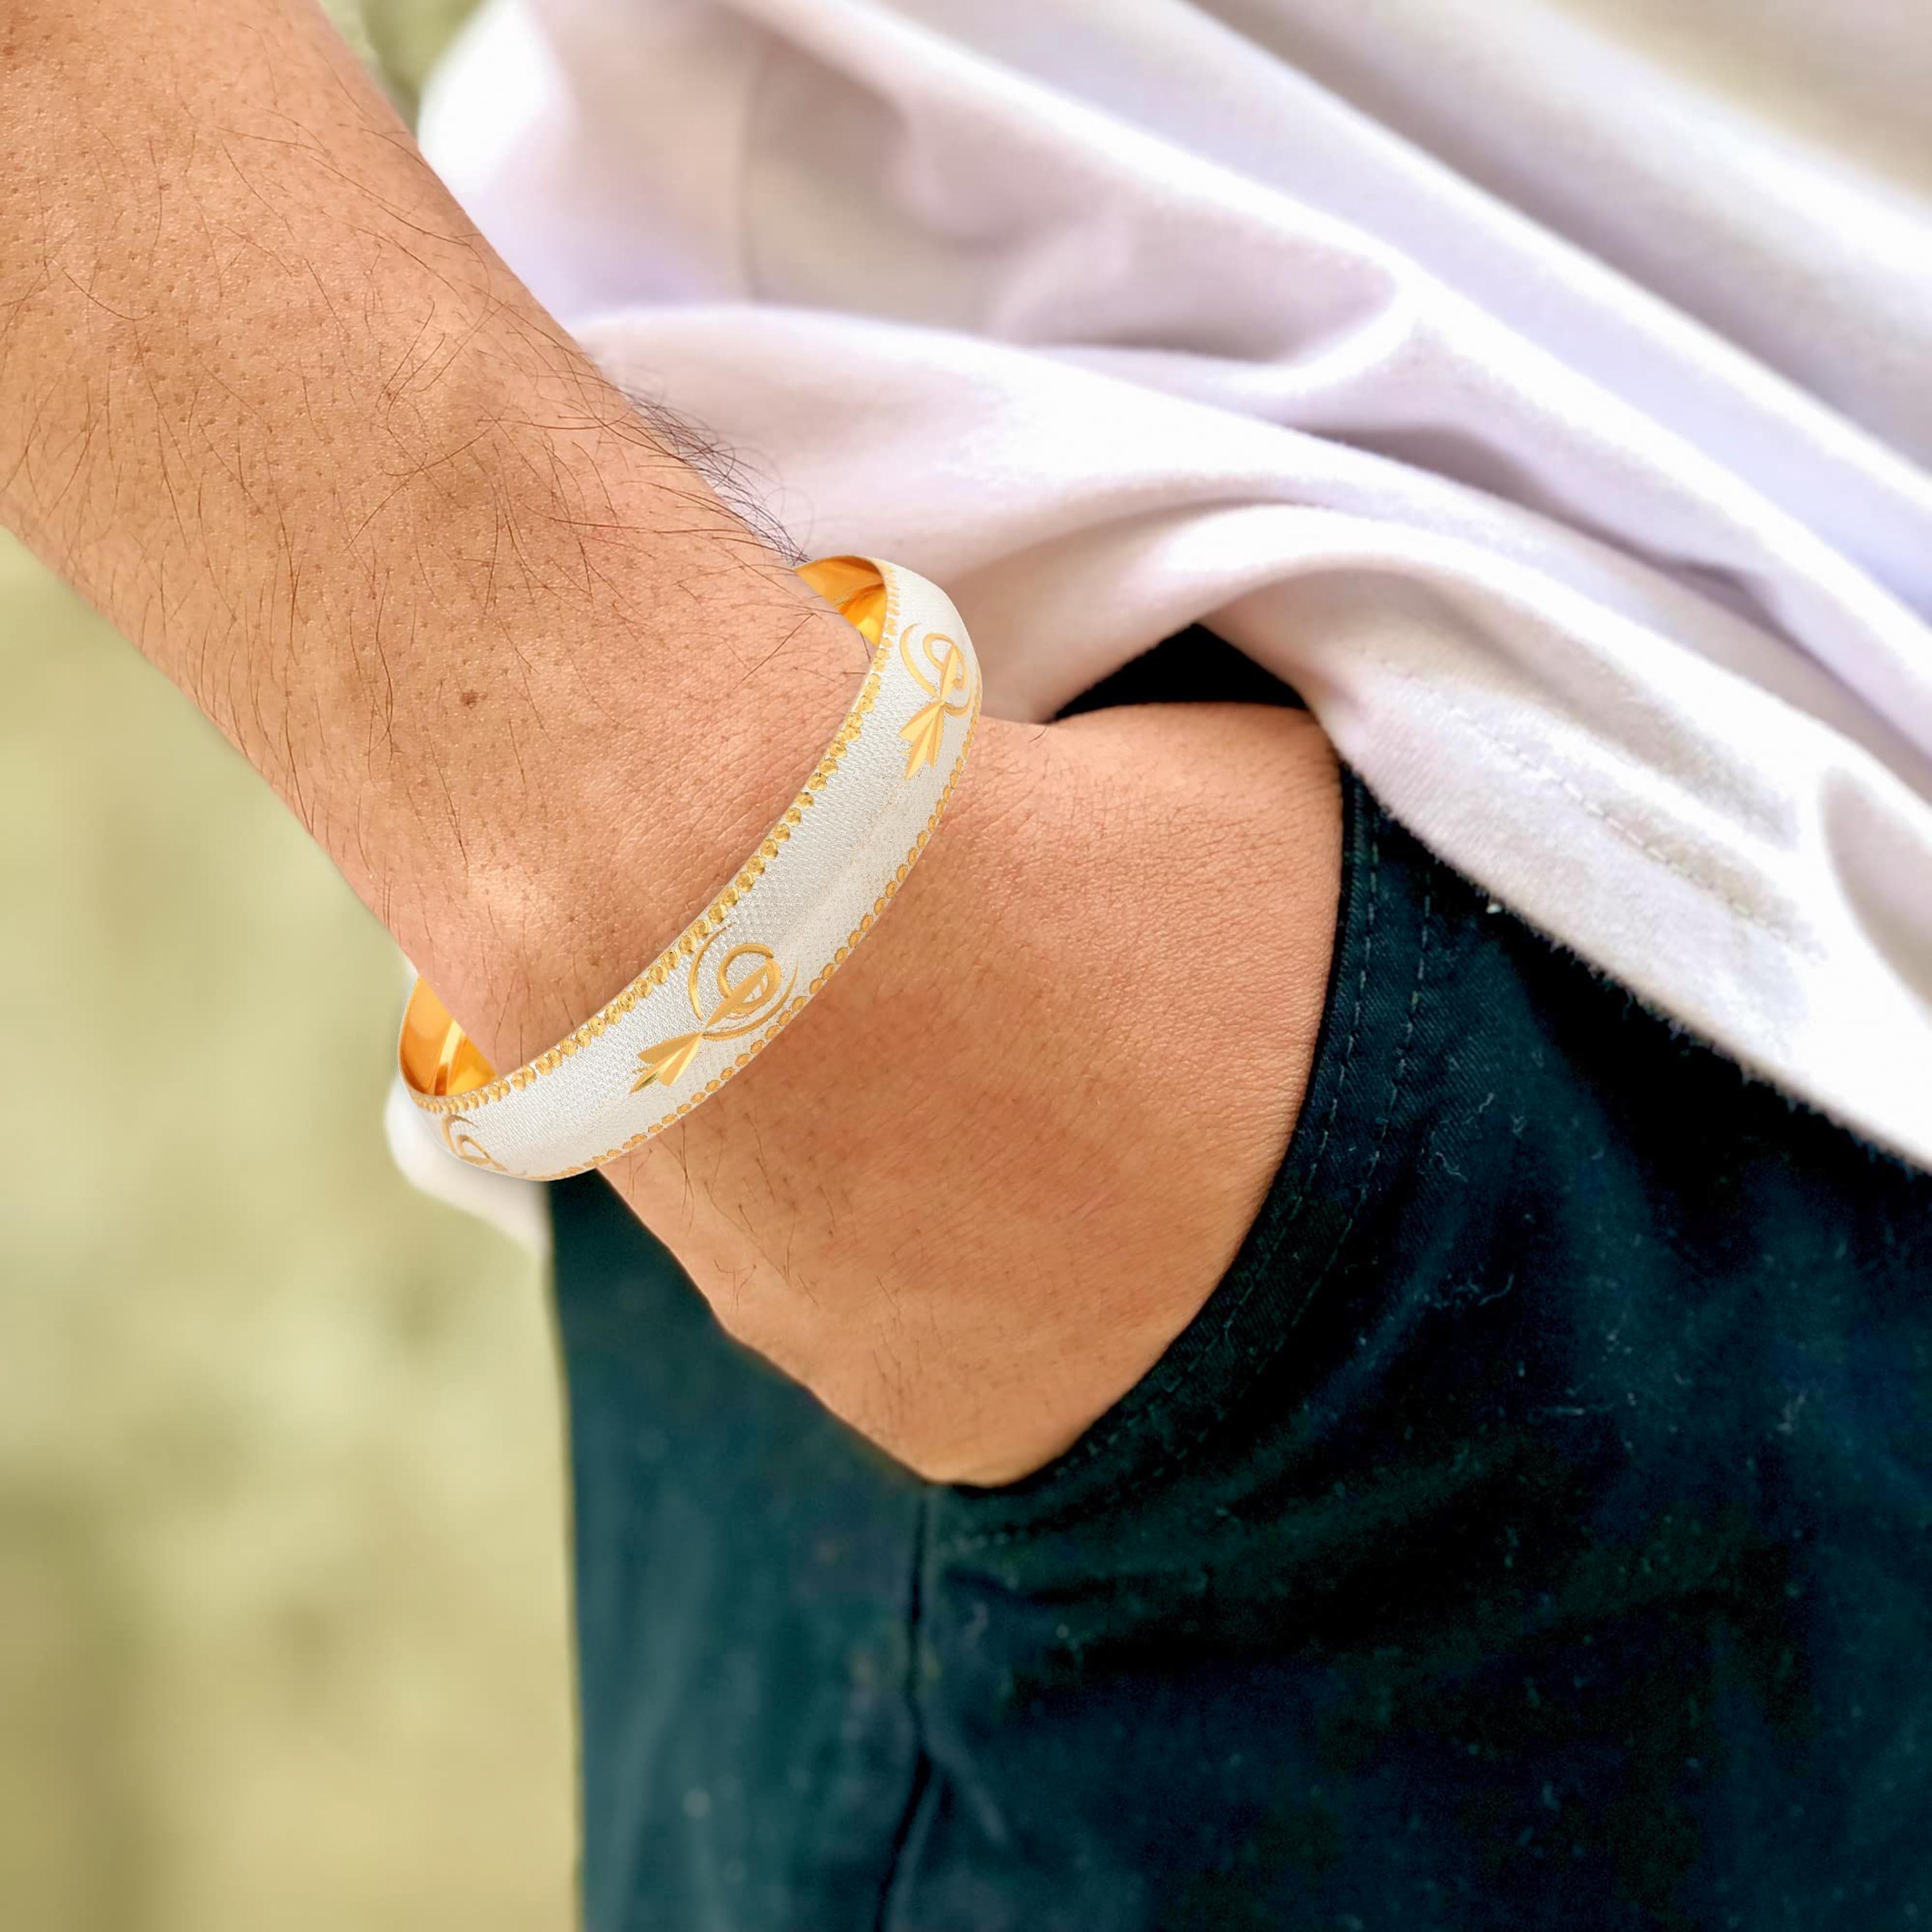
ZUMRUT MAKING YOU A STYLE SENSATION Two Tone Gold & Silver Colour Khanda Symbol Engraved Sikh Sardar Punjabi Kada Bangle For Unisex (Pack of 1)
Type: Bracelets & Bangles
Brand: ZUMRUT MAKING YOU A STYLE SENSATION
Price: Rs. 699
 Kada with sikh religeon mool mantra. written in gurmukhi (punjabi dialect), the words mean that, i dont consider death when body dies, i consider my self as dead, when my pure soul and conscience dies. the kada is made from skin safe mix metals and is quite hard, strong and sturdy. the black coating is e-coating, and will not fade or scratch. the gurmukhi letters on both sides are written with white ink,and will not fade.it brings a richness and elegance, to this spiritual piece of sikh jewellery. with 91 gms as weight for a kada, the kada is made with pure sikh tradtion and belief. a unique, stylish, different, elegant and attention grabbing kada for men and women
Features: Made In Brass & Available In 2.8 2.10 2.12 2.14 & 2.16 Sizes & 10 Mm Thickness.,Traditional Indian Elegant And Classic Design Two Tone Sikh Kada For Men/Women,Smooth Attractive Anti Corrosion Plating. Smooth Inside Finish, For Easy Slip In And Slip Out.,A Classic, Unique, Attractive, Elegant And Attention Grabbing Kada For Men And Women. Can Be Worn By Men And Women. Strong And Sturdy Kada, Which Signifies Sikh/ Punjabi People.,Made In India : All Our Products Are Manufactured In India And Are Exclusively Crafted To Adorn Your Persona. Skin Friendly: All Our Products Are Lead & Nickel Free To Ensure Safety And Comfort; Even For Sensitive Skin.